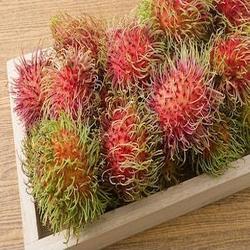
Label: Rambutan